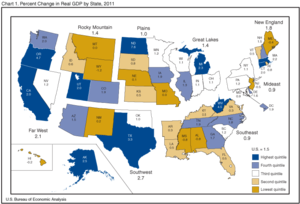
Cet article est une liste de certaines régions des États-Unis. De nombreuses régions sont définies par des lois ou des règlements du gouvernement fédéral, d'autres par une culture et une histoire partagées et d'autres par des facteurs économiques.